Late bloomer

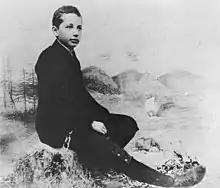
Albert Einstein in 1893 (age 14)

A notable example of a child who overcame early developmental problems is Albert Einstein, who suffered from speech difficulties as a young child. Other late-talking children who became highly-successful engineers, mathematicians, and scientists include the physicists Richard Feynman and Edward Teller. Neuroscientist Steven Pinker postulates that a certain form of language delay may in fact be associated with exceptional and innate-analytical prowess in some individuals.